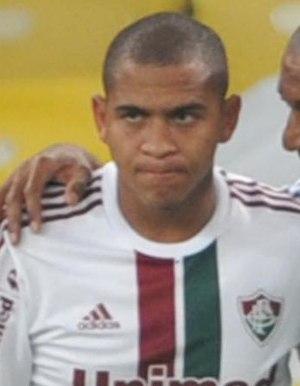
Walter Henrique da Silva, plus connu sous le nom de Walter est un footballeur brésilien, qui occupe le poste d'attaquant au CSA en prêt du FC Porto.